Mikola Abramchyk

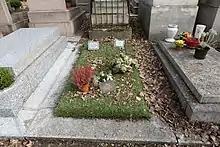
Grave of Mikola Abramchyk in Paris

On 28 November 1947, in Paris, Abramchyk was elected as president of the Rada of the Belarusian Democratic Republic which became a competitor of the Belarusian Central Council led by Radasłaŭ Astroŭski. In 1950, in Toronto he has published the brochure "I Accuse the Kremlin of the Genocide of My Nation".